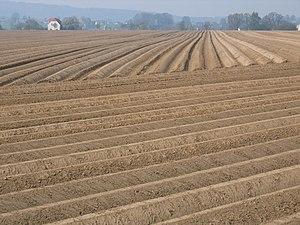
L'agriculture en Allemagne produit, au début du XXIᵉ siècle, avec le reste du secteur primaire, environ 1,1 % du PIB et représente 3 % de la population active, alors même que presque 35 % du territoire sont cultivés, soit 11,8 millions d'hectares, que l'ensemble des terres utilisés par l'élevage et l'agriculture représentent 55 % du territoire allemand, soit 17,2 millions d'hectares, et que 30 % du territoire sont utilisés par la sylviculture et la forêt.